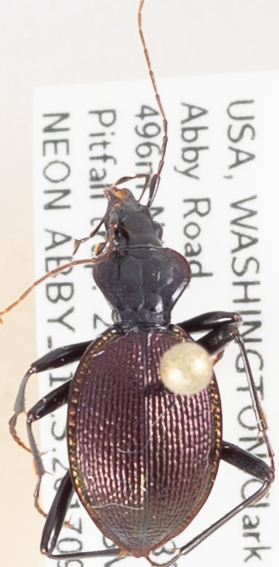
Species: Scaphinotus marginatus
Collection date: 2017-09-20
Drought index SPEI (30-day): -0.036
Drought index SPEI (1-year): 1.13
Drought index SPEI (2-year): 0.966